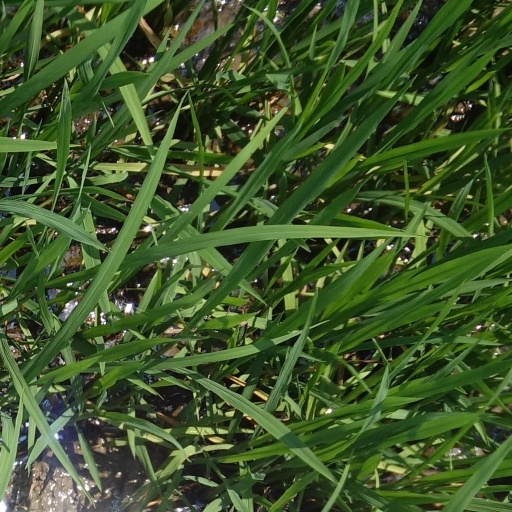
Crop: rice